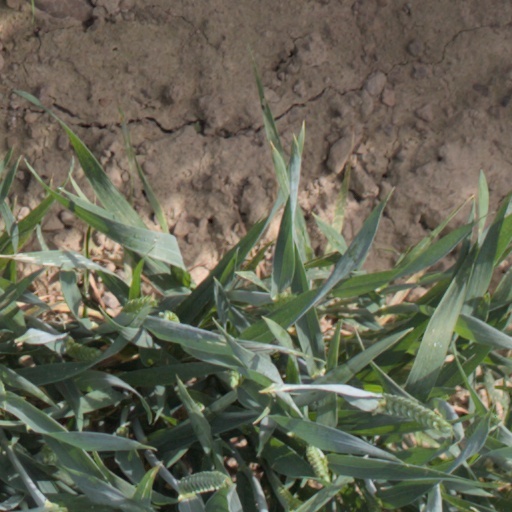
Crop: wheat